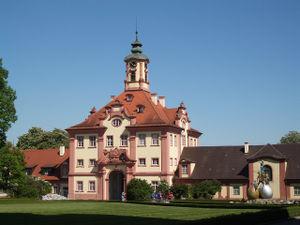
Altshausen est une commune de Bade-Wurtemberg, située dans l'arrondissement de Ravensbourg, dans la région Bodensee-Oberschwaben, dans le district de Tübingen, située à 40 kilomètres au nord du lac de Constance.